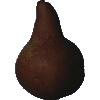
Label: pear_kaiser